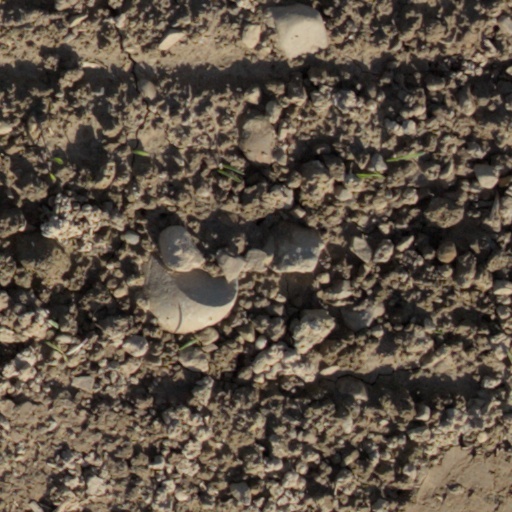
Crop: wheat